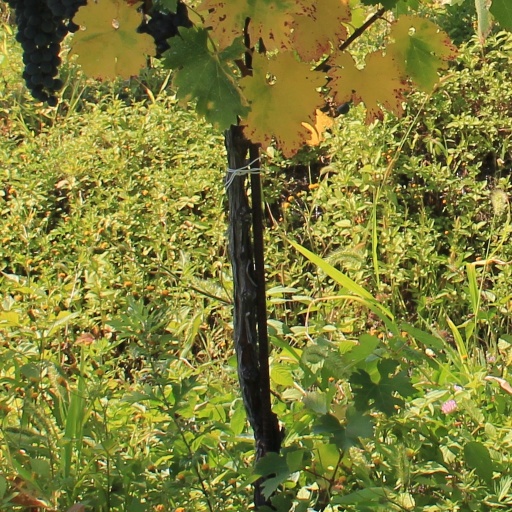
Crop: grape